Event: Nepal Earthquake
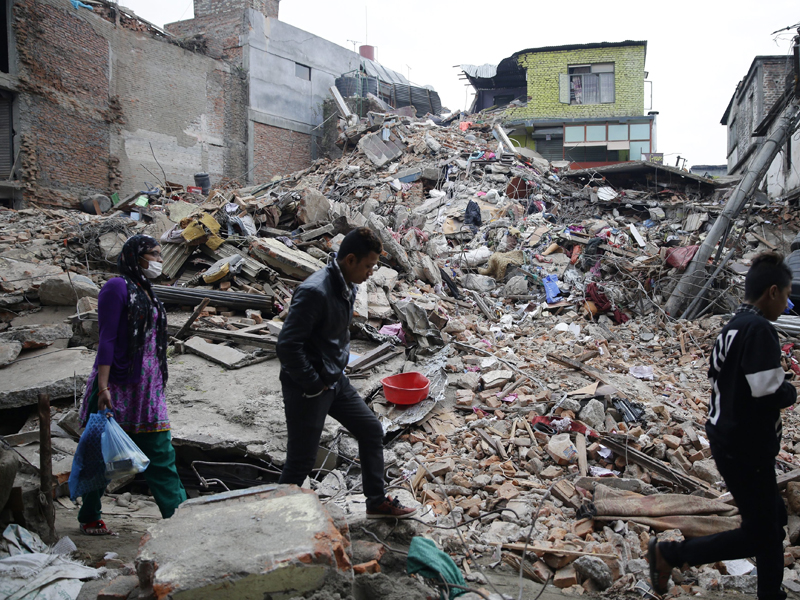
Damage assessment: damage